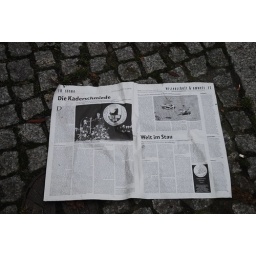
A piece of floor under a newspaper